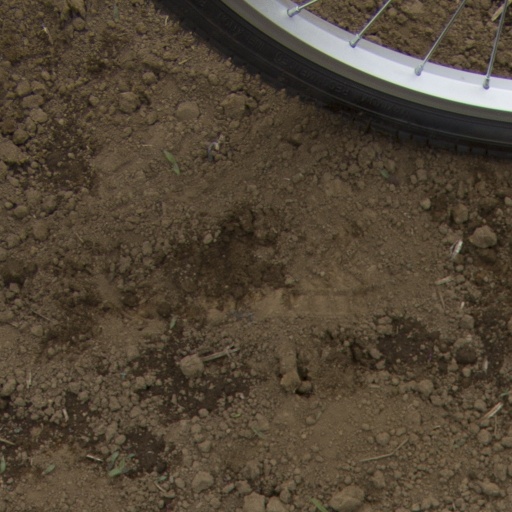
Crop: Jerusalem artichoke